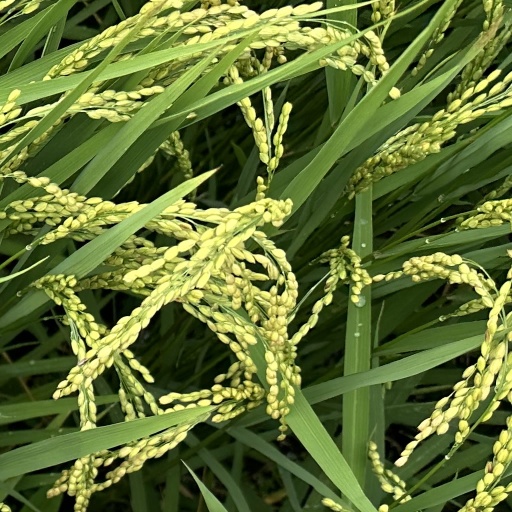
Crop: rice